Yarraville

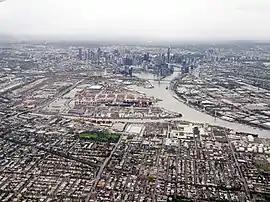
Aerial view looking east over Yarraville towards the Port of Melbourne and Melbourne CBD

Yarraville is an inner-city suburb in Melbourne, Victoria, Australia, west of Melbourne's central business district, located within the City of Maribyrnong local government area. Yarraville recorded a population of 15,636 at the .